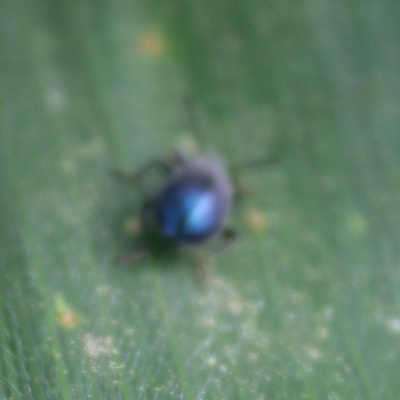
Crop: Maize
Condition: leaf beetle